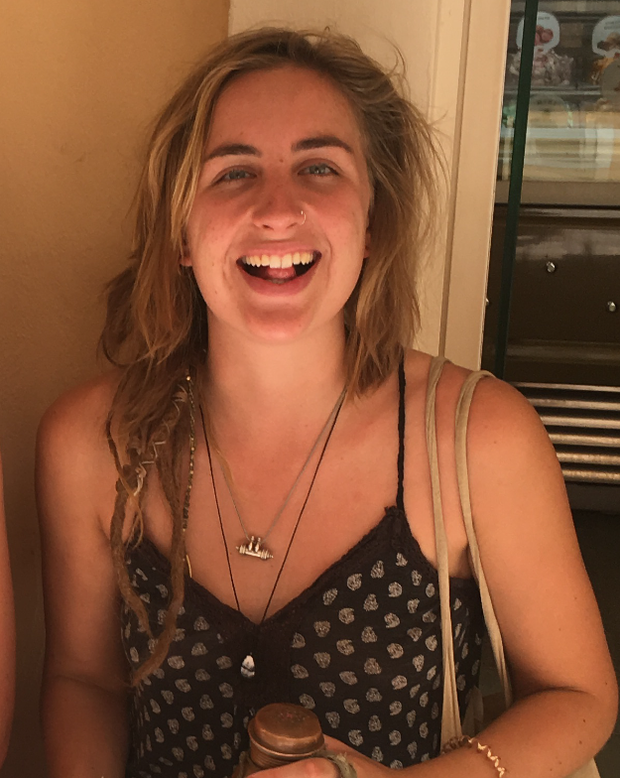
Gender: women